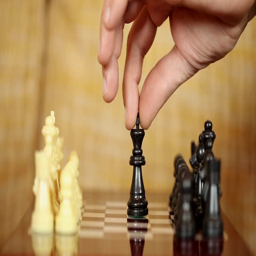
taking risks , close - up of a man playing chess .